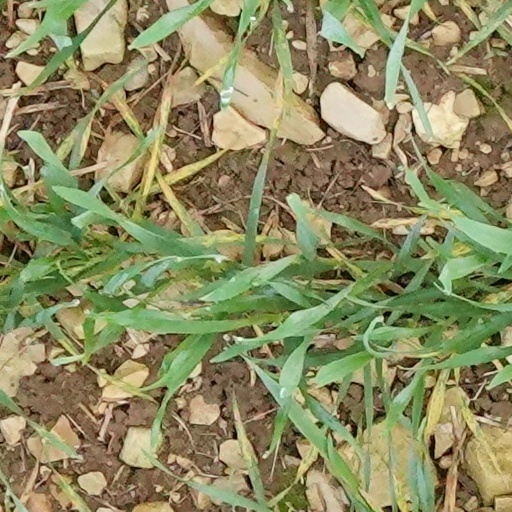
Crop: wheat